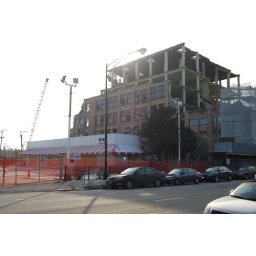
The building with the pink and white awning was Fannie May's outlet store, home of discounted Pixies by the bag.